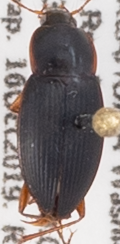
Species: Calathus opaculus
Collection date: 2019-10-16
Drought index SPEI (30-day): -0.524
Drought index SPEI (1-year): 1.28
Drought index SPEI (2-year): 0.8